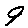
Label: 9